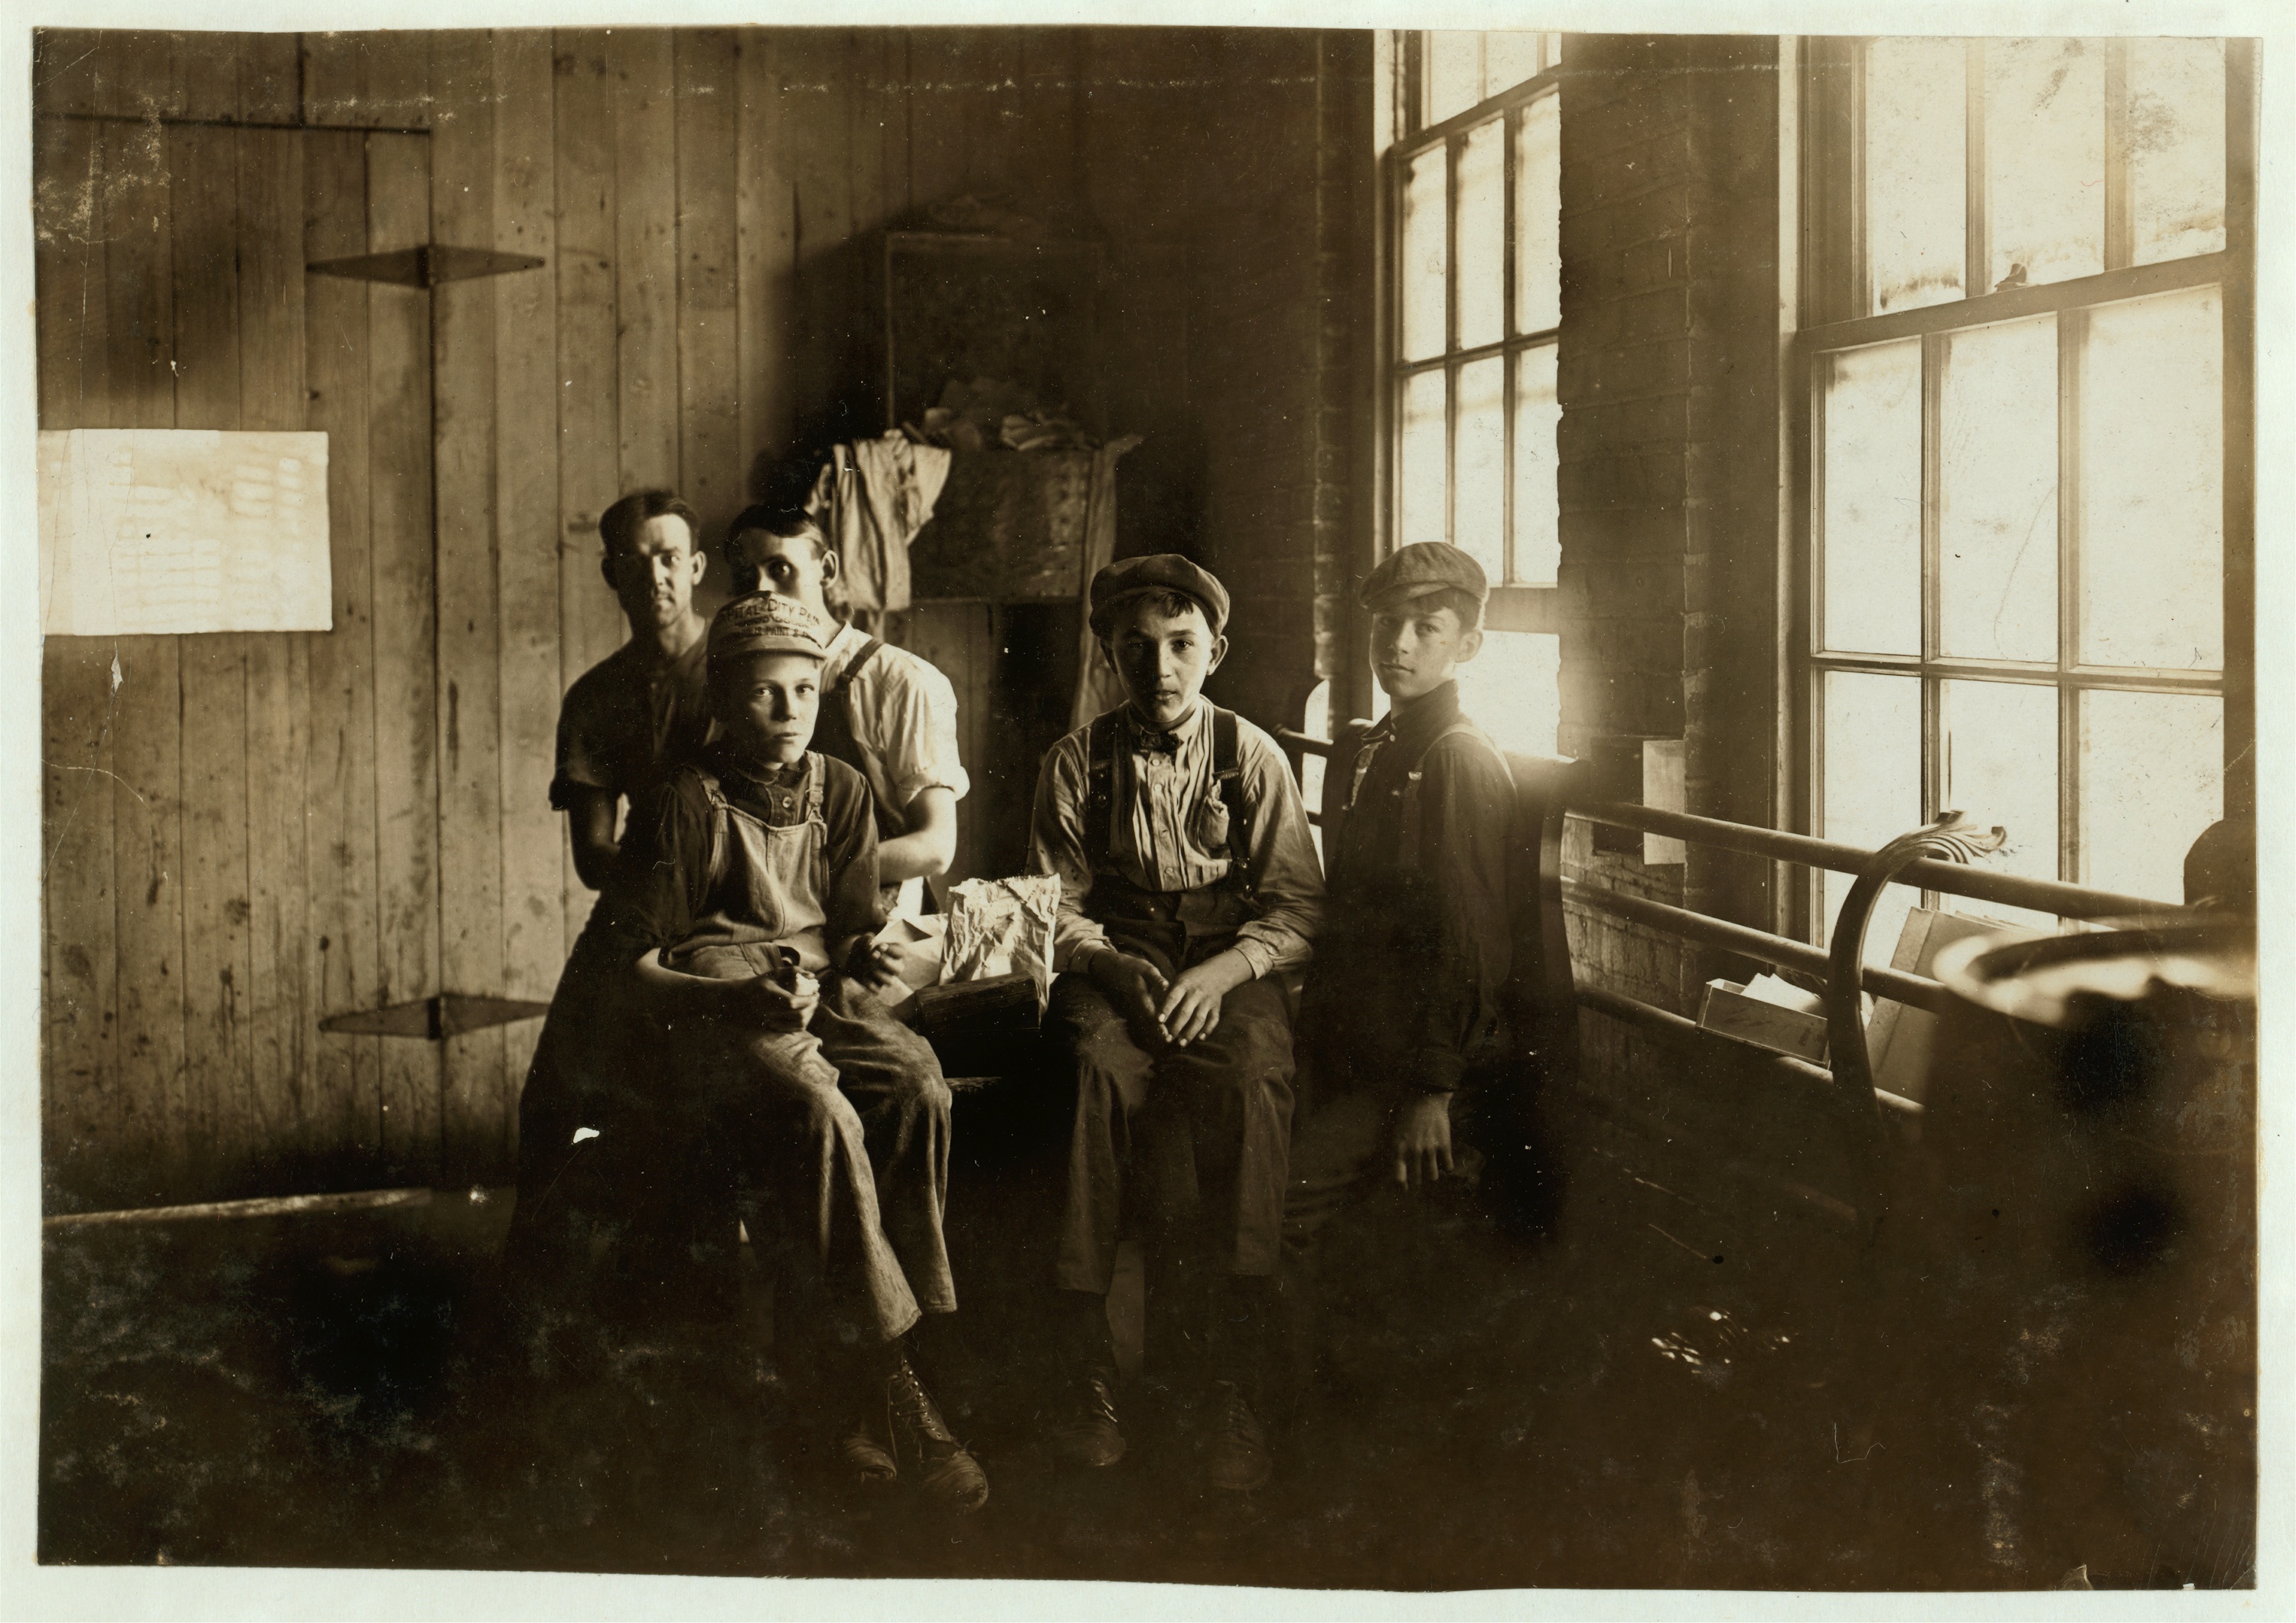
black and white, people, america, historic, painting, family, sepia, men, art, children, boys, photograph, history, image, ancient history